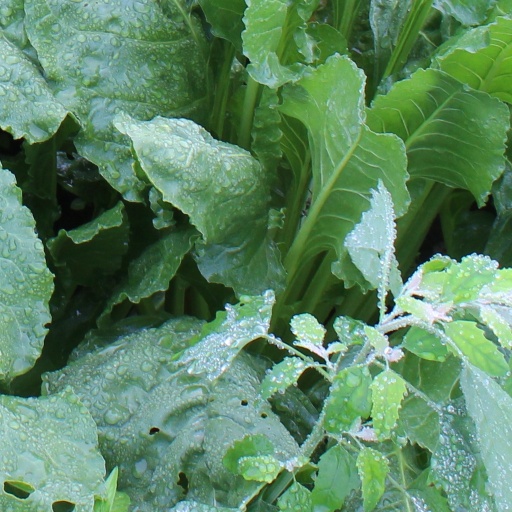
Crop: sugar beet